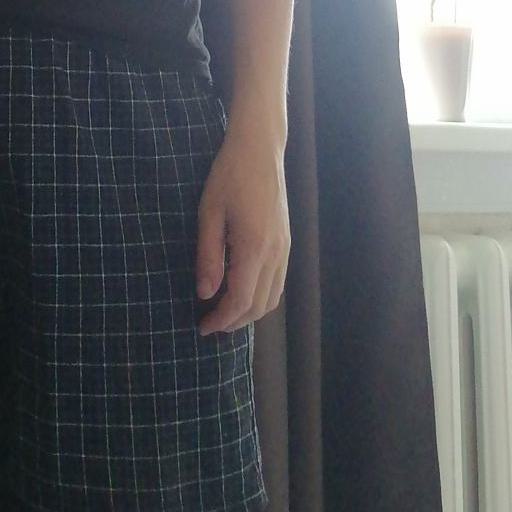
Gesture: no_gesture